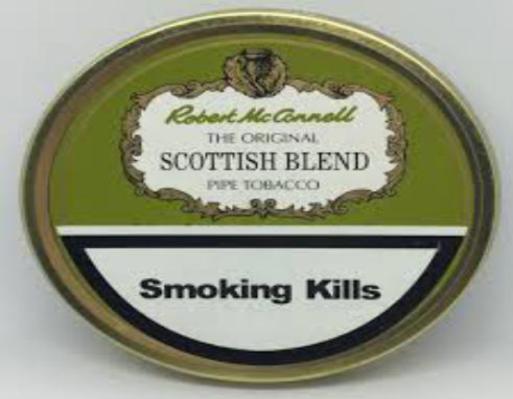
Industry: Food